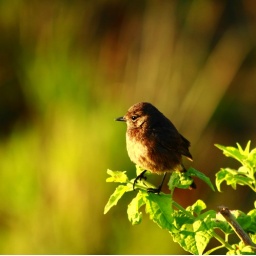
tiny female bird captured in the morning sun.